Ghost in the Machine (song)

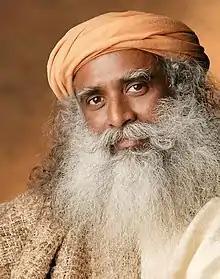
The outro samples a speech from Sadhguru ("pictured" in 2013) that ties into the song's message.

"Ghost in the Machine" is a ballad composed in a moderate tempo and primarily built on peaceful electronic production that switches to a piano backing during Bridgers's verse. In a review of "SOS" for "Variety", A. D. Amorosi wrote that the production during SZA's verses evoked the plucking of banjos and bass guitars. Ken Tucker of NPR described SZA's vocals as "snak[ing] in and around the melody" and wrote that she "bends and breaks with hopelessness". SZA and Bridgers harmonize their voices to match each other's vocal timbres, and they deliver their verses breathily.